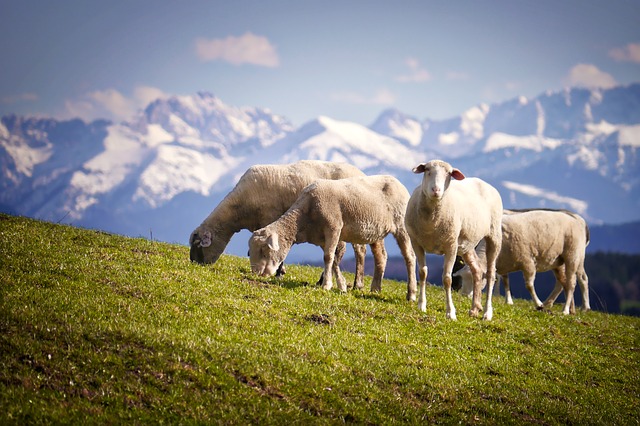
Label: sheep